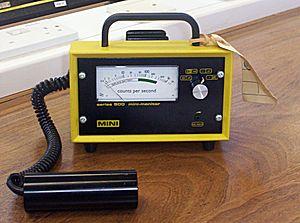
Le Jour des fourmis est un roman de Bernard Werber qui fait suite au roman Les Fourmis. Publié en 1992, il reprend la construction en deux fils narratifs qui avait fait le succès du premier volume. Les extraits de L'Encyclopédie du savoir relatif et absolu proviennent désormais du deuxième volume du testament d'Edmond Wells.